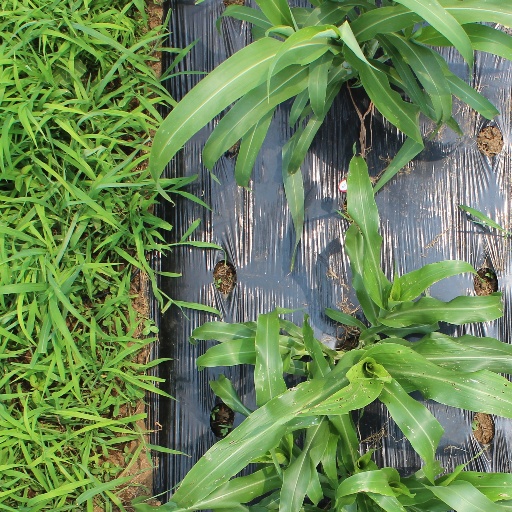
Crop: sorghum